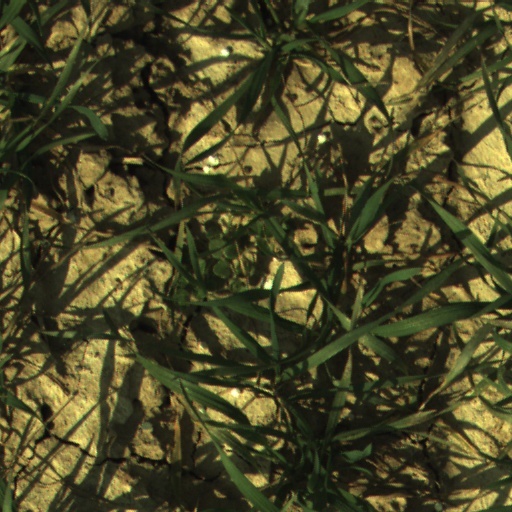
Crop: wheat